2022 Premier League Darts

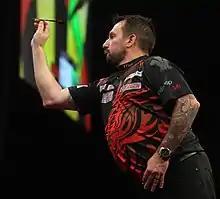
Jonny Clayton

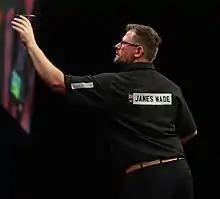
James Wade

Five points are awarded for a night win, three points for the runner-up and two points for the semi-finalists. When players are tied on points, leg difference is used first as a tie-breaker, after that legs won against throw and then tournament average.